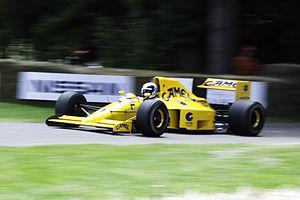
La Lotus 102 est la monoplace de Formule 1 engagée par l'écurie Team Lotus dans le cadre du championnat du monde de Formule 1 1990. Il s'agit d'une profonde évolution de la Lotus 101, tant au niveau des modifications du châssis que de la motorisation. Elle est pilotée par les Britanniques Derek Warwick et Martin Donnelly, remplacé par Johnny Herbert pour les deux dernières manches de la saison.